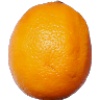
Label: Lemon Meyer 1